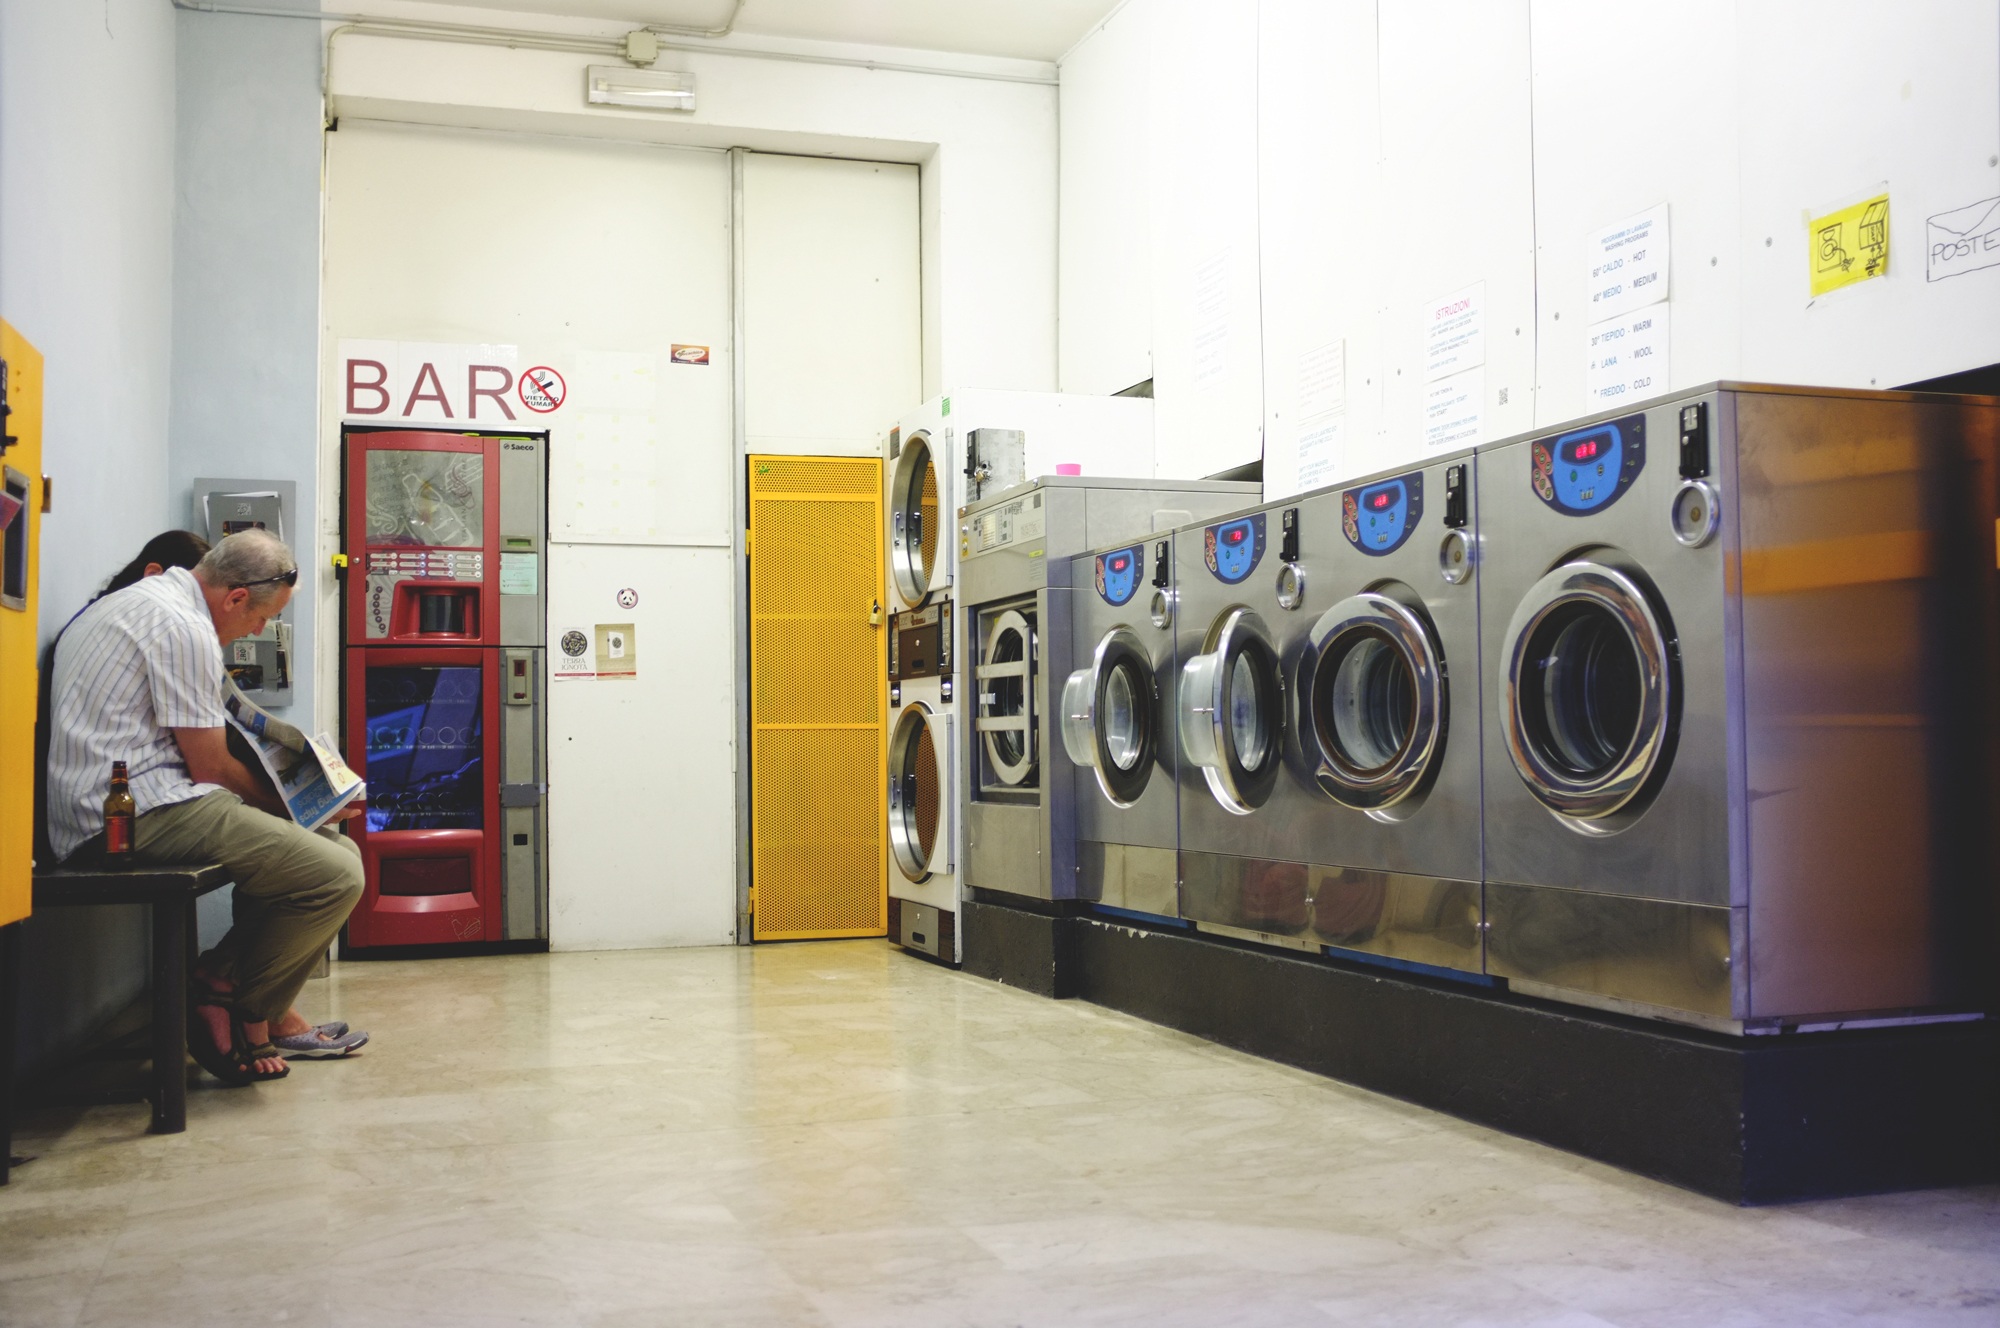
italy, public transport, laundry, interior design, art, tourist attraction, florence, exhibition, art exhibition